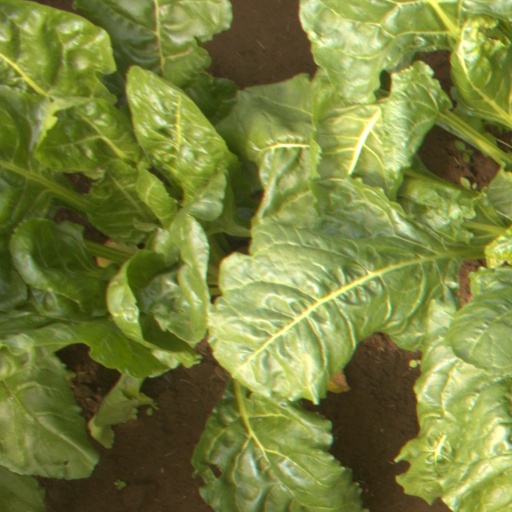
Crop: sugar beet